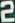
Number: 2